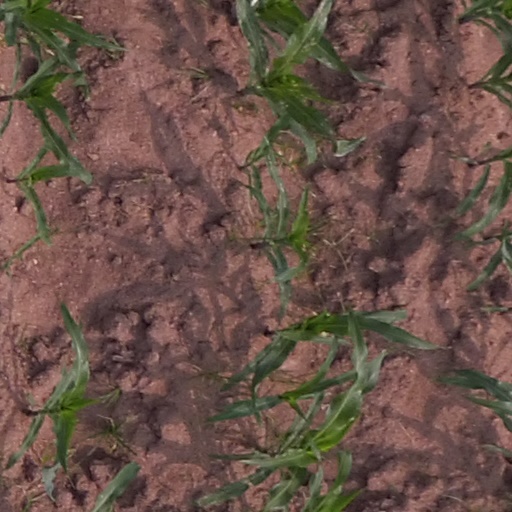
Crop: maize; corn